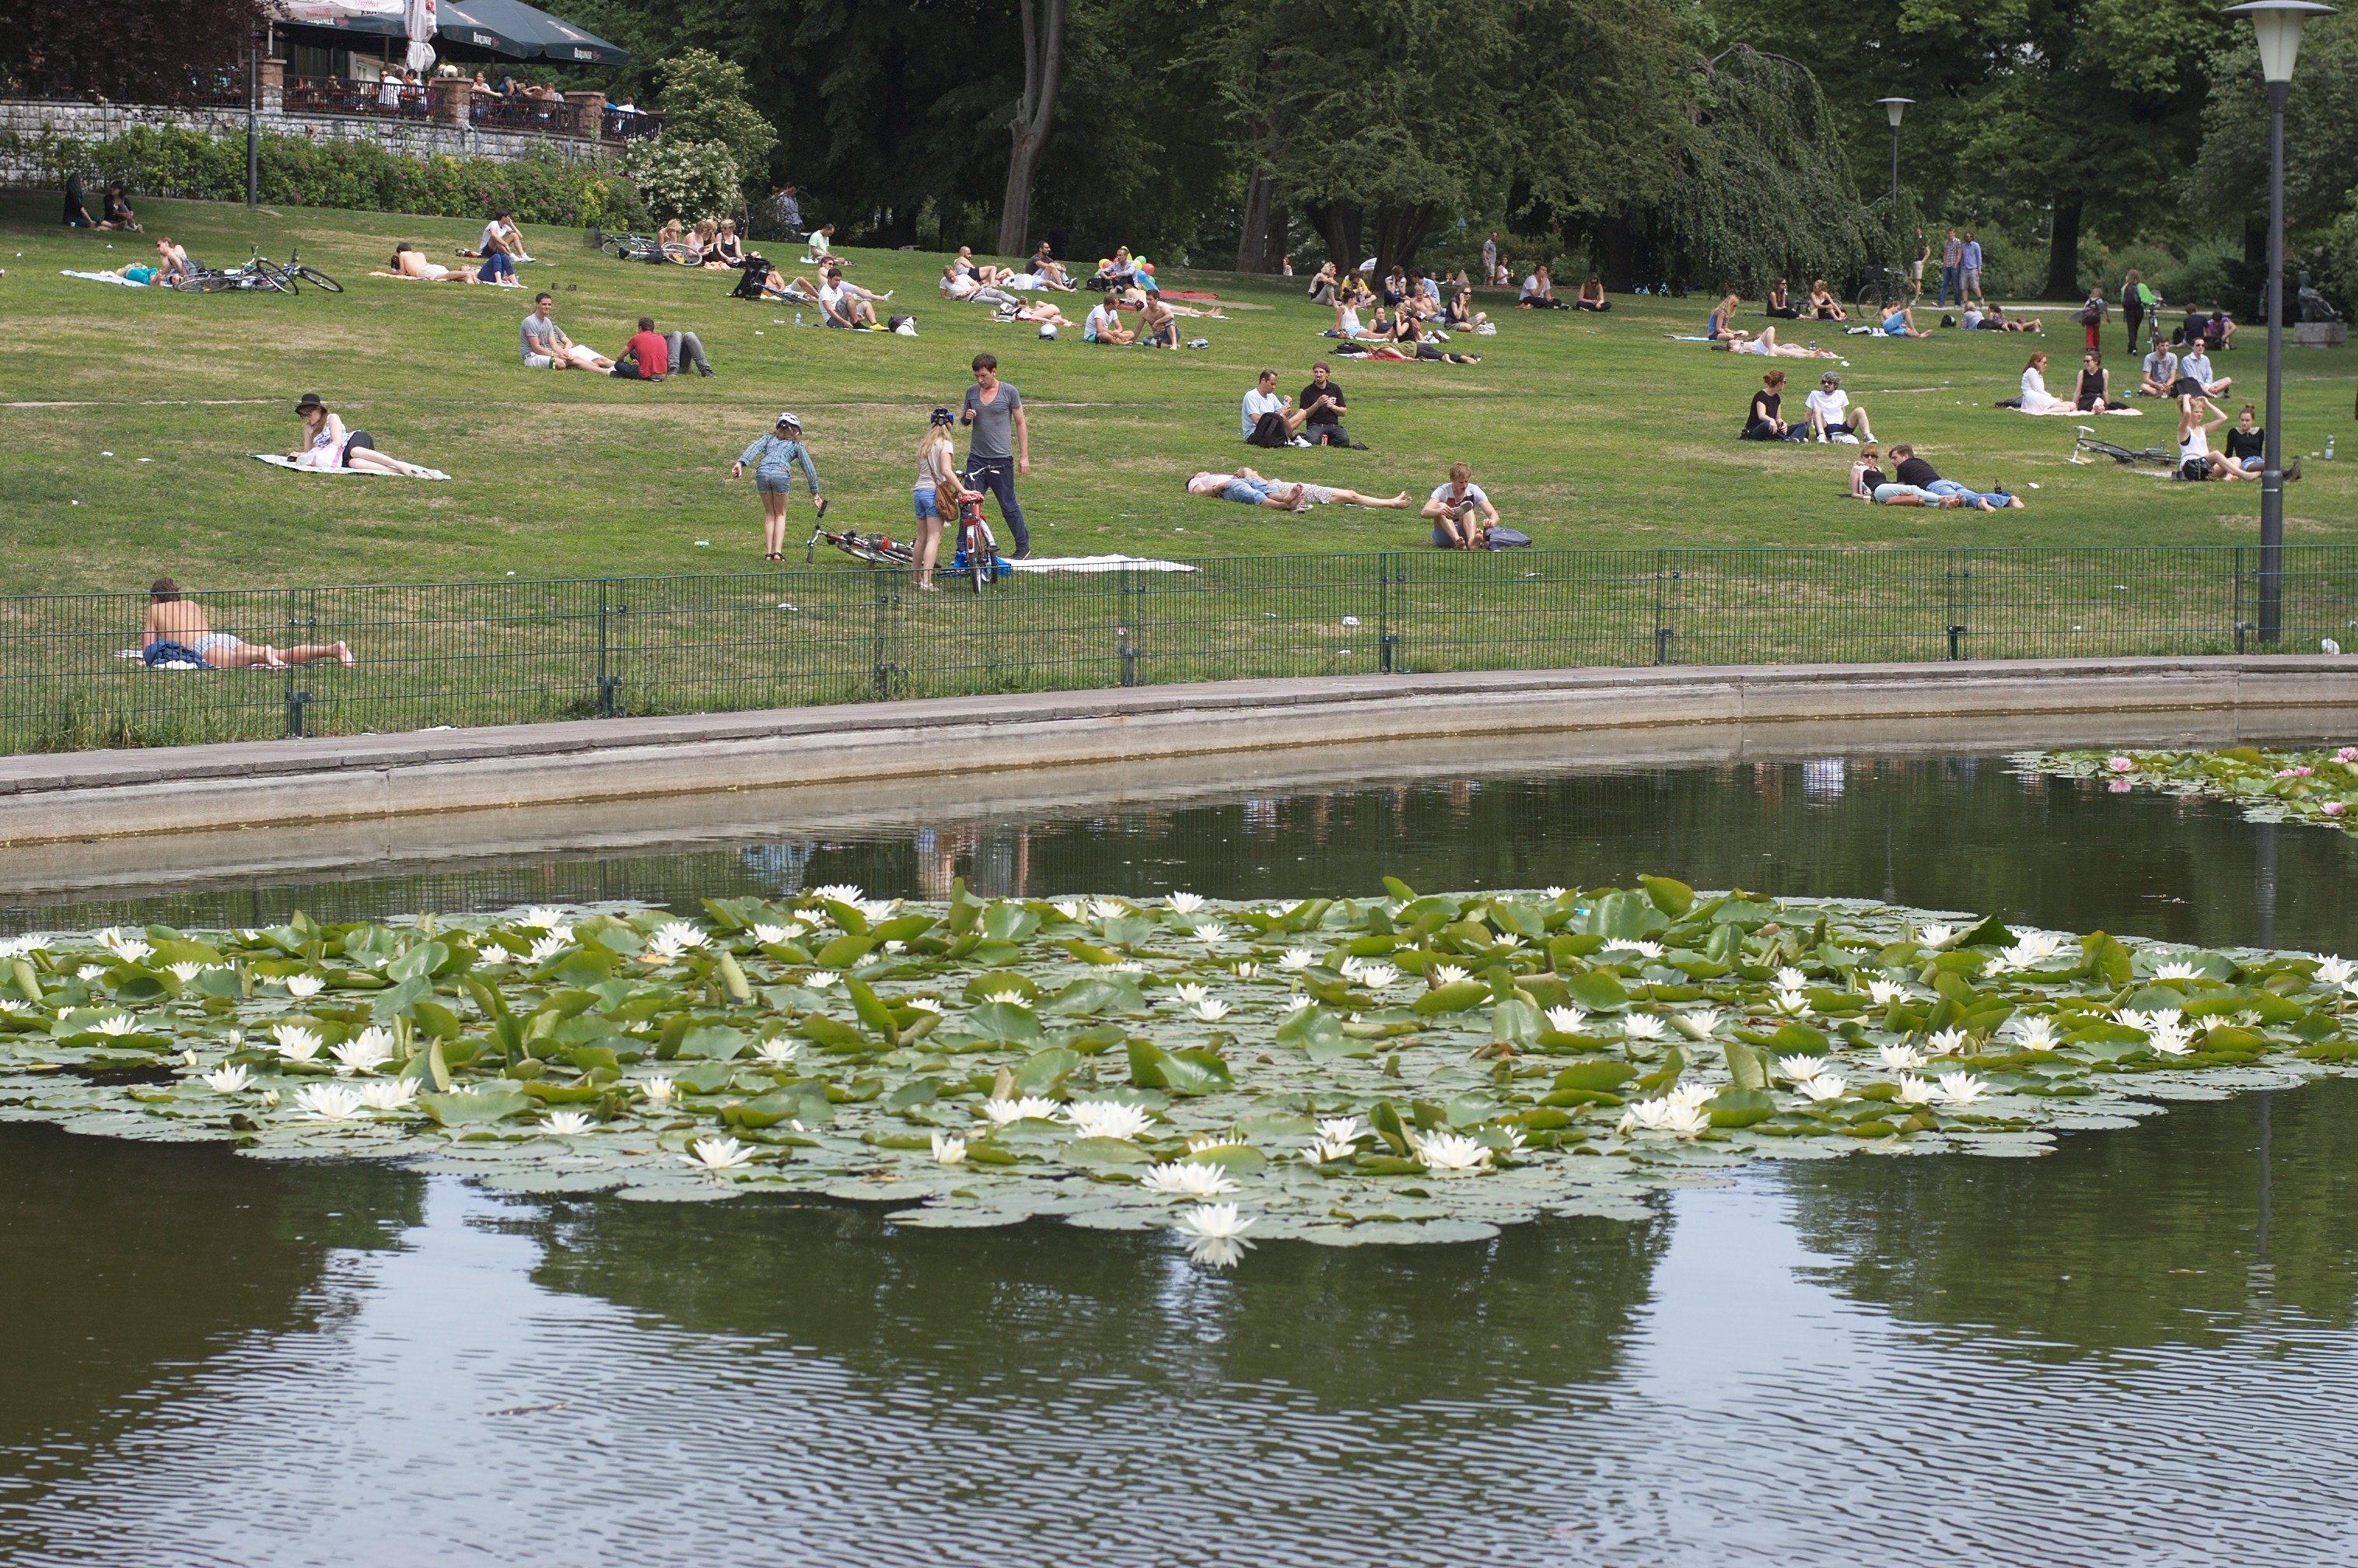
water, flower, lake, river, pond, park, waterway, 2012, f14, boating, rawtherapee, germany, deutschland, berlin, pentax, lenstagged, steffenzahn, k100d, justpentax, iamflickr, cosina, voigtlander, 58mm, nokton, cosinavoigtlnder, 58mmf14, 58mm14, nokton58mmf14slii, 58mmf14nokton, prenzlauerberg